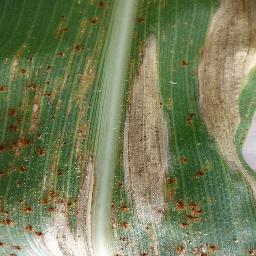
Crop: corn
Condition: (maize)_northern_blight